Faubourg Marigny

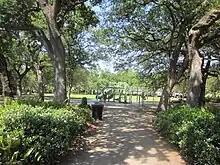
Washington Square park, playground view

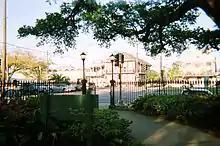
Washington Square, looking toward Elysian Fields Avenue

The neighborhood declined badly in the mid-20th century, and the area around Washington Square was nicknamed "Little Angola" (after the prison of that name) for the dangerous criminals there. After Hurricane Betsy many Filipino Americans who had been displaced by the hurricane called the neighborhood home. It came back strongly in the late 20th century.